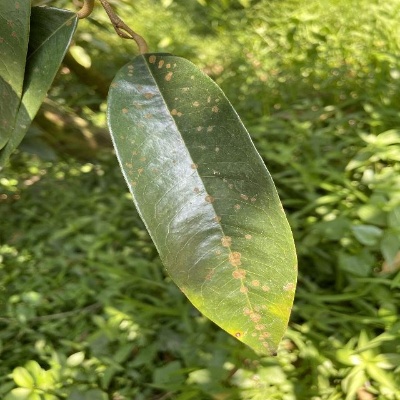
Label: Leaf_Algal